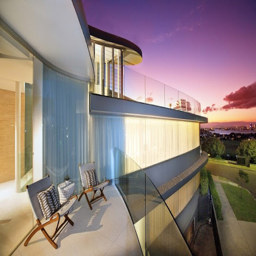
modern house from the terrace at sunset